Question: What is the pot resting on?
Tambaya: A kan me tukunyar take?
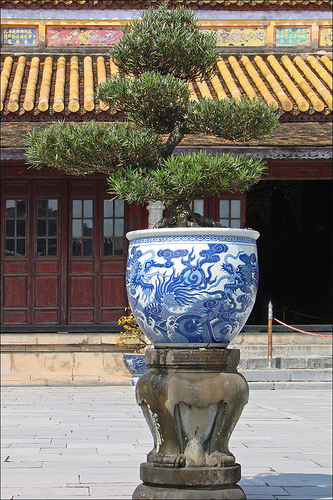
Answer: A pedestal.
Amsa: Ƙafa.